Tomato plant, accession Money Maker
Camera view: vertical (180 deg); turntable rotation: 180 degrees
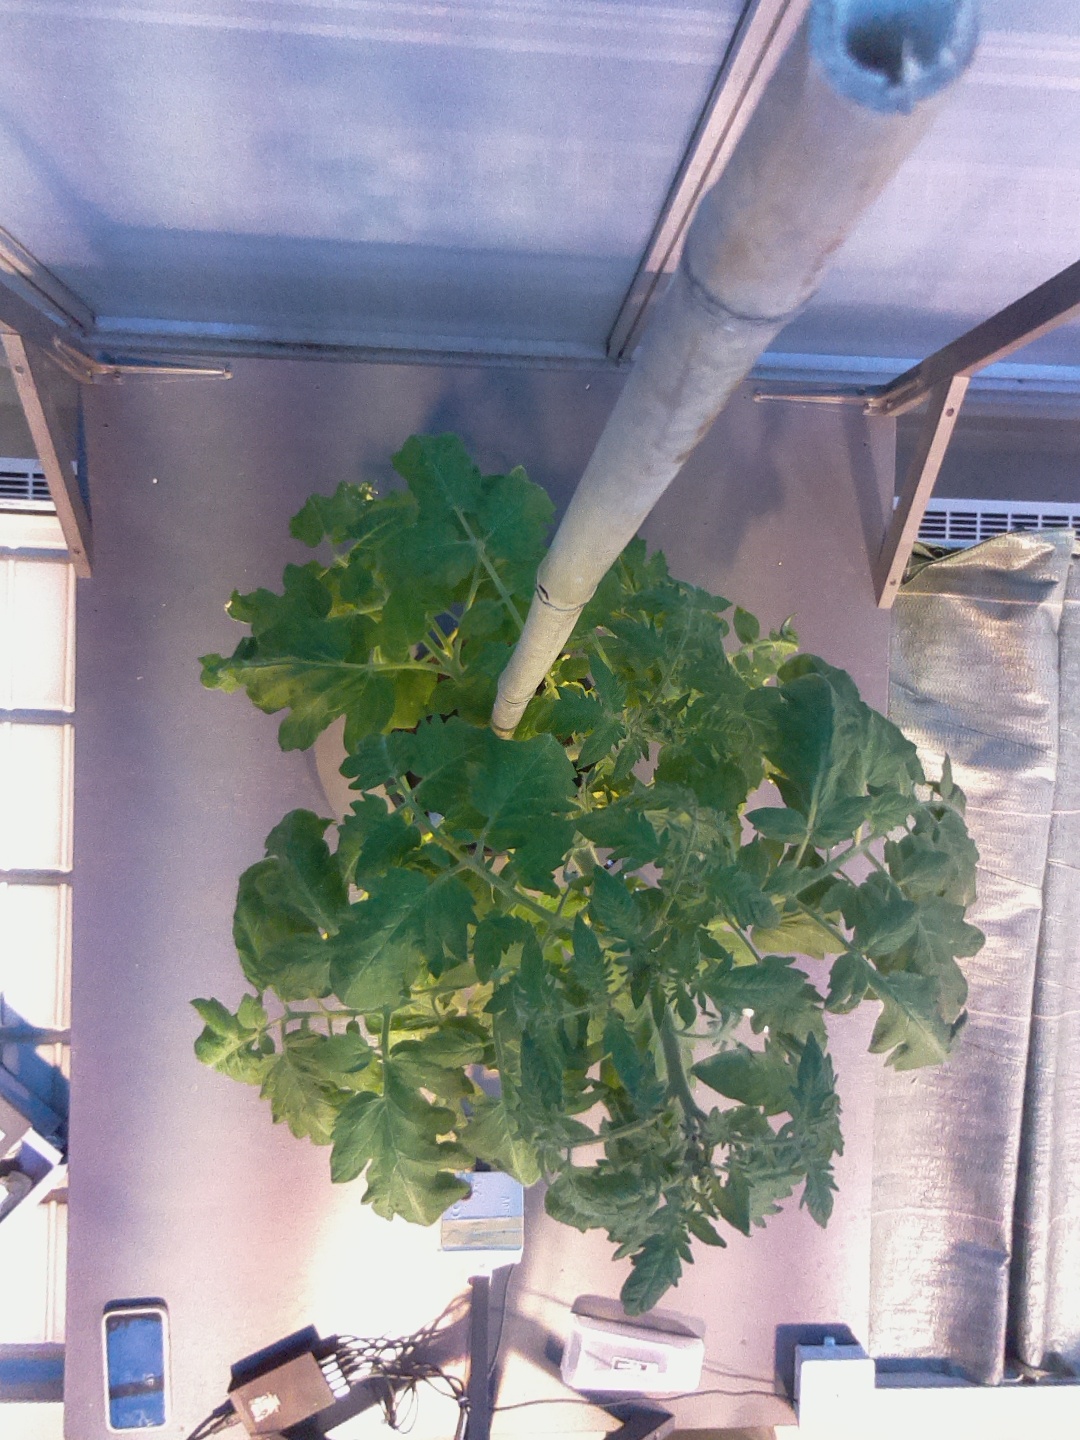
BBCH growth stage 63: 30%-40% of flowers open